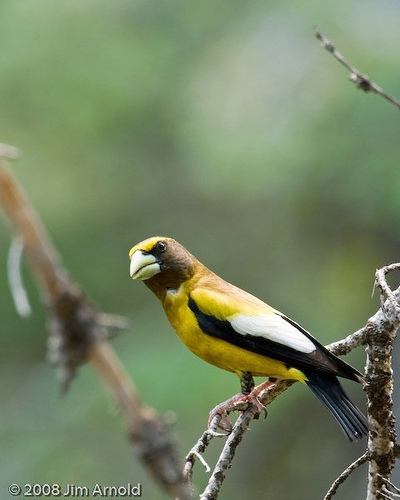
the bird is yellow withe a large beak and black and white wings.
a medium sized bird that has a yellow head, back, breast and belly, black and white wings, and a large, pointed yellow beak.
this unique bird has a rather large light green bill under it's small pea sized shaped eyering.
this chunky billed bird has white, black, and yellow wingbars.
a bird with a yellow crown and a black tail.
this bird has a wide white bill, yellow belly and crown, with black rectrices and yellow black and white wings.
this bird has wings that are black and white and has a yellow belly
this bird is white, yellow, and black in color, with a light colored beak.
this bird has very thick pointed bill, with a yellow breast.
this yellow, black, and white bird has a large, thick white bill.
Species: Evening Grosbeak